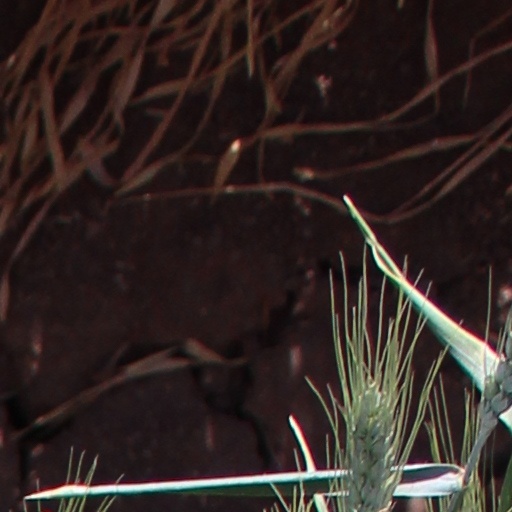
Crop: wheat